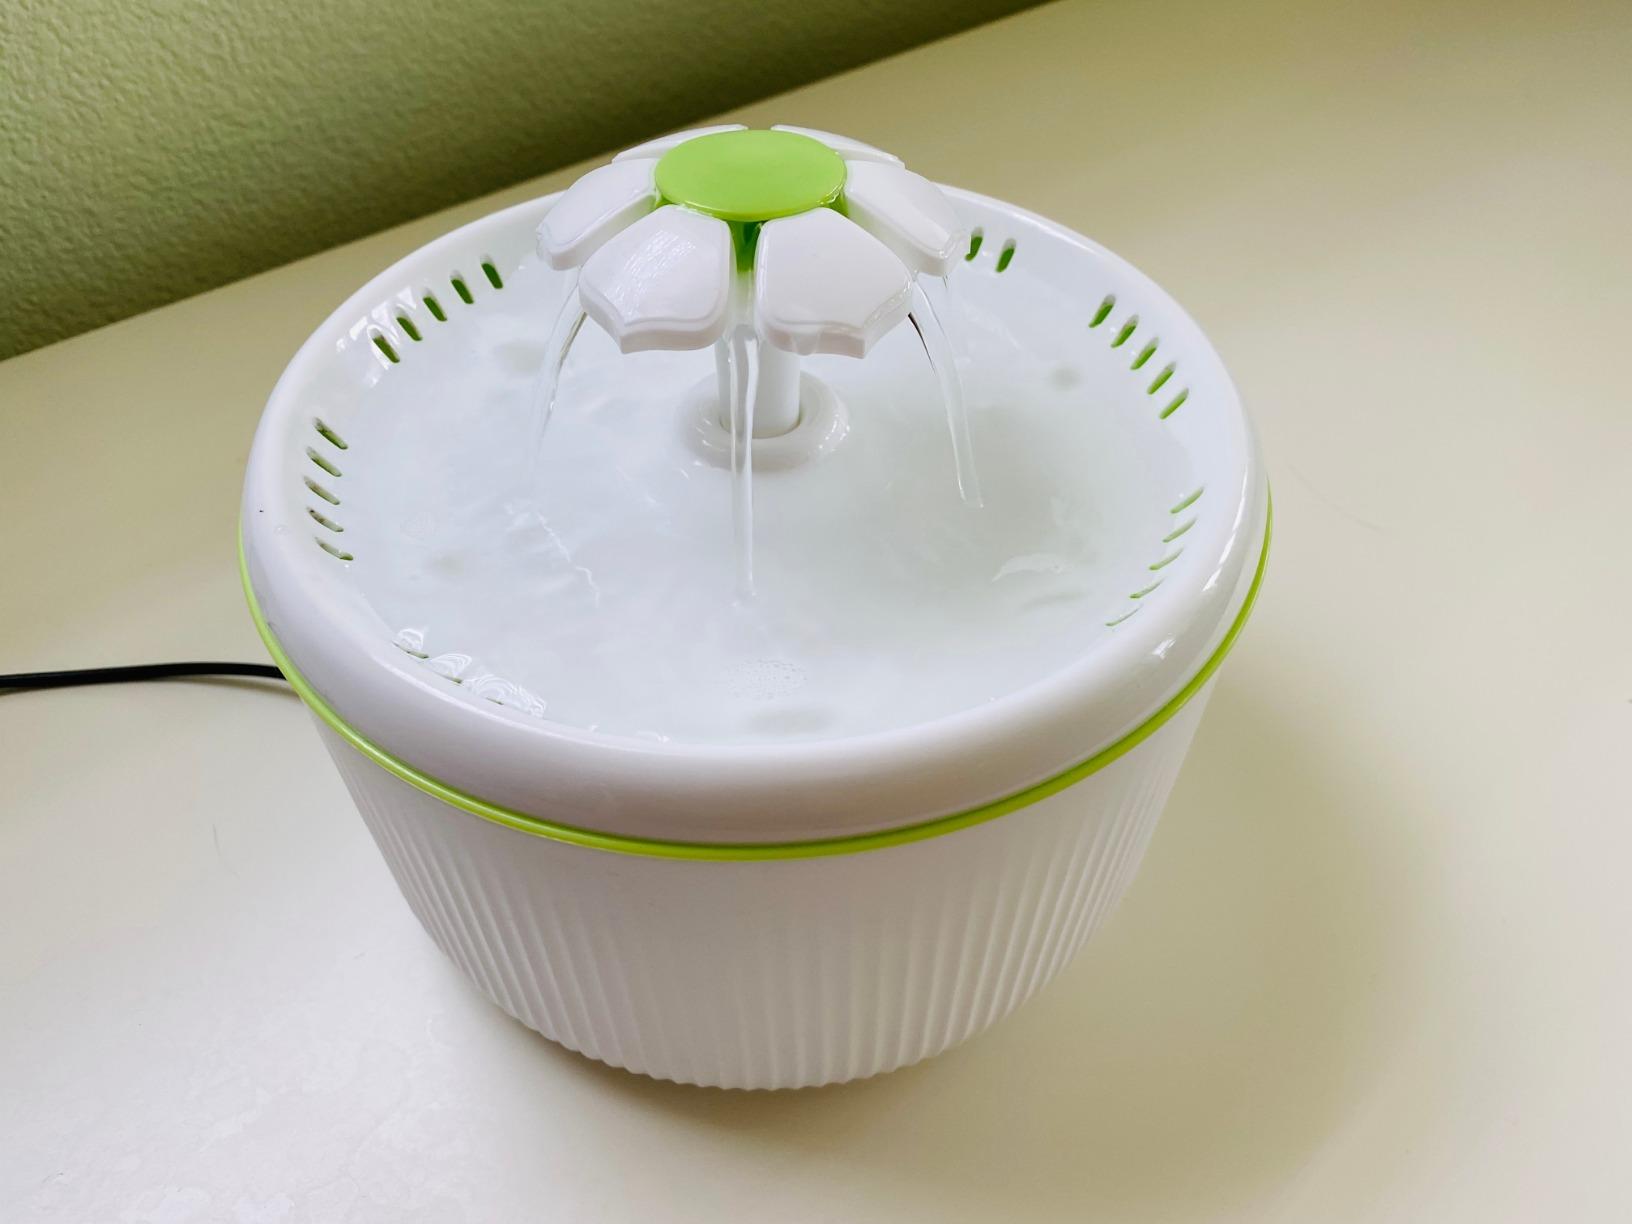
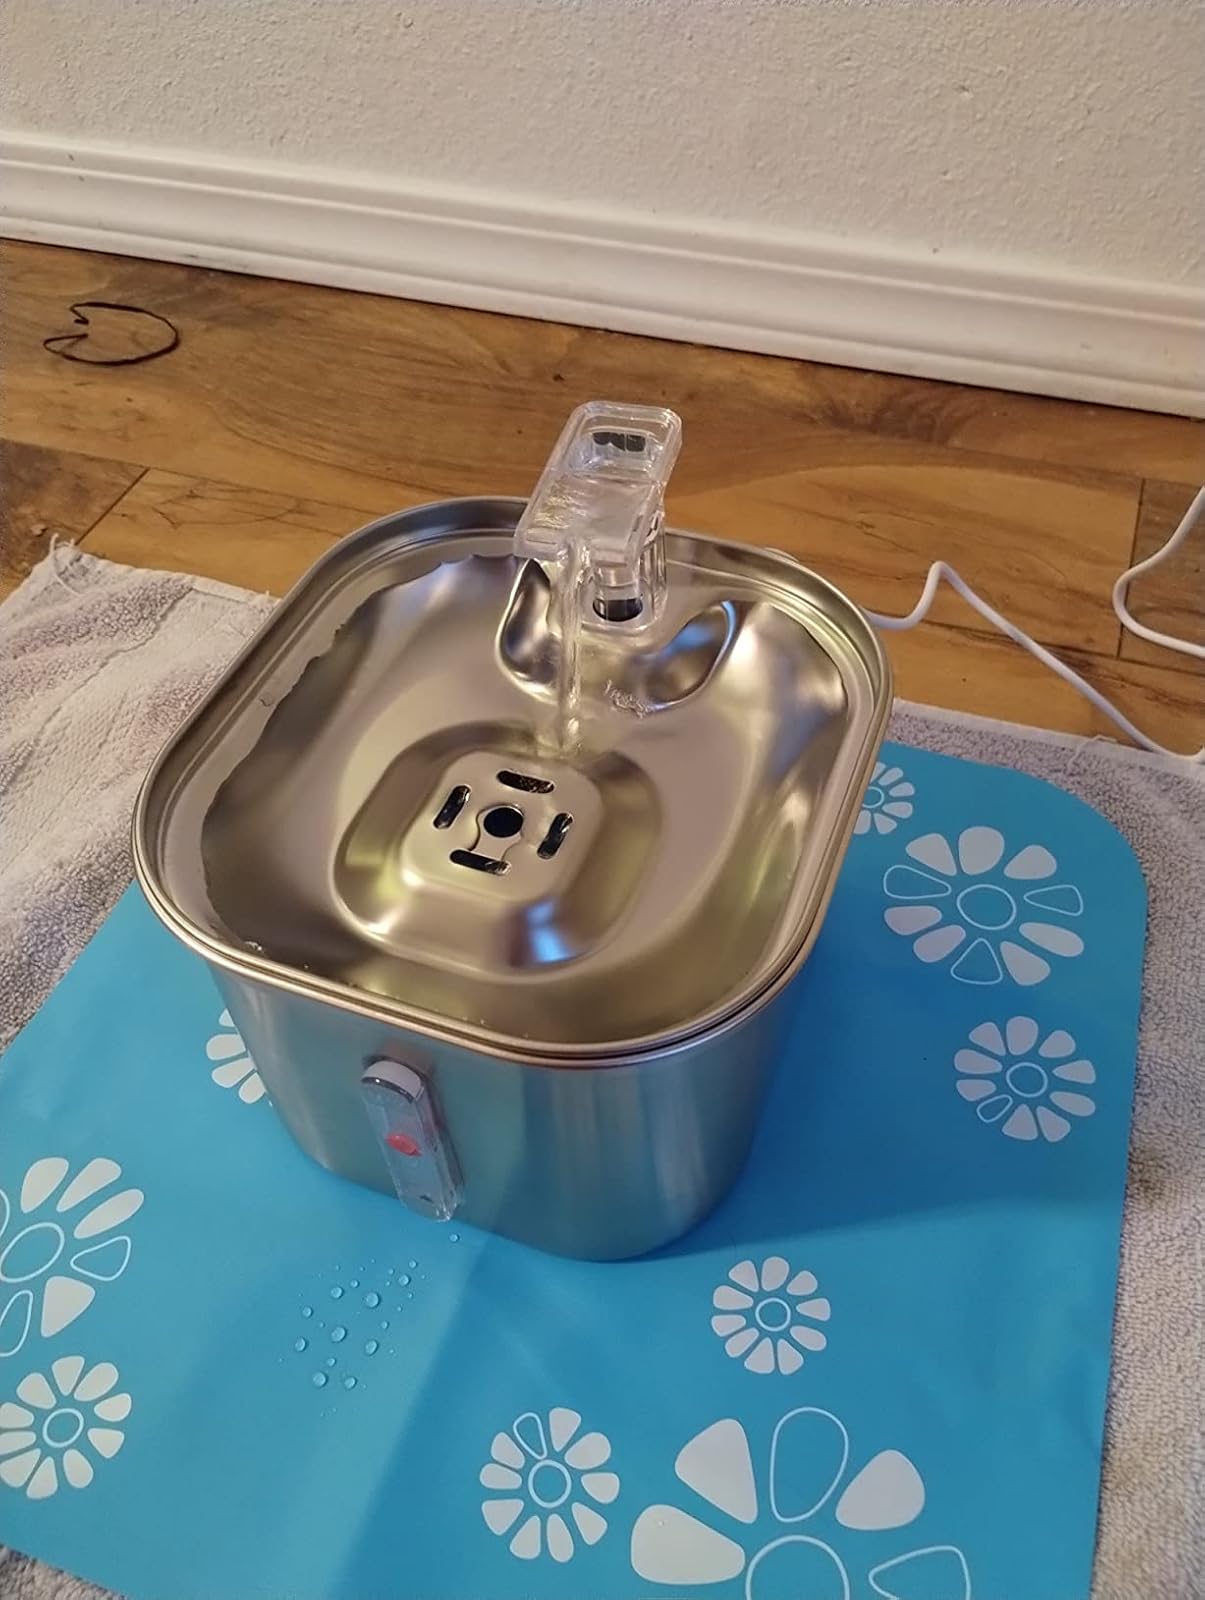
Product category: items_bowl
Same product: no